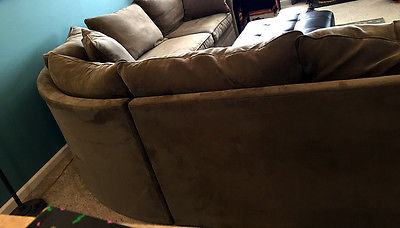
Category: sofa